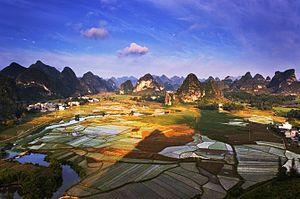
Le xian de Tiandeng est un district administratif de la région autonome Zhuang du Guangxi en Chine. Il est placé sous la juridiction de la ville-préfecture de Chongzuo.